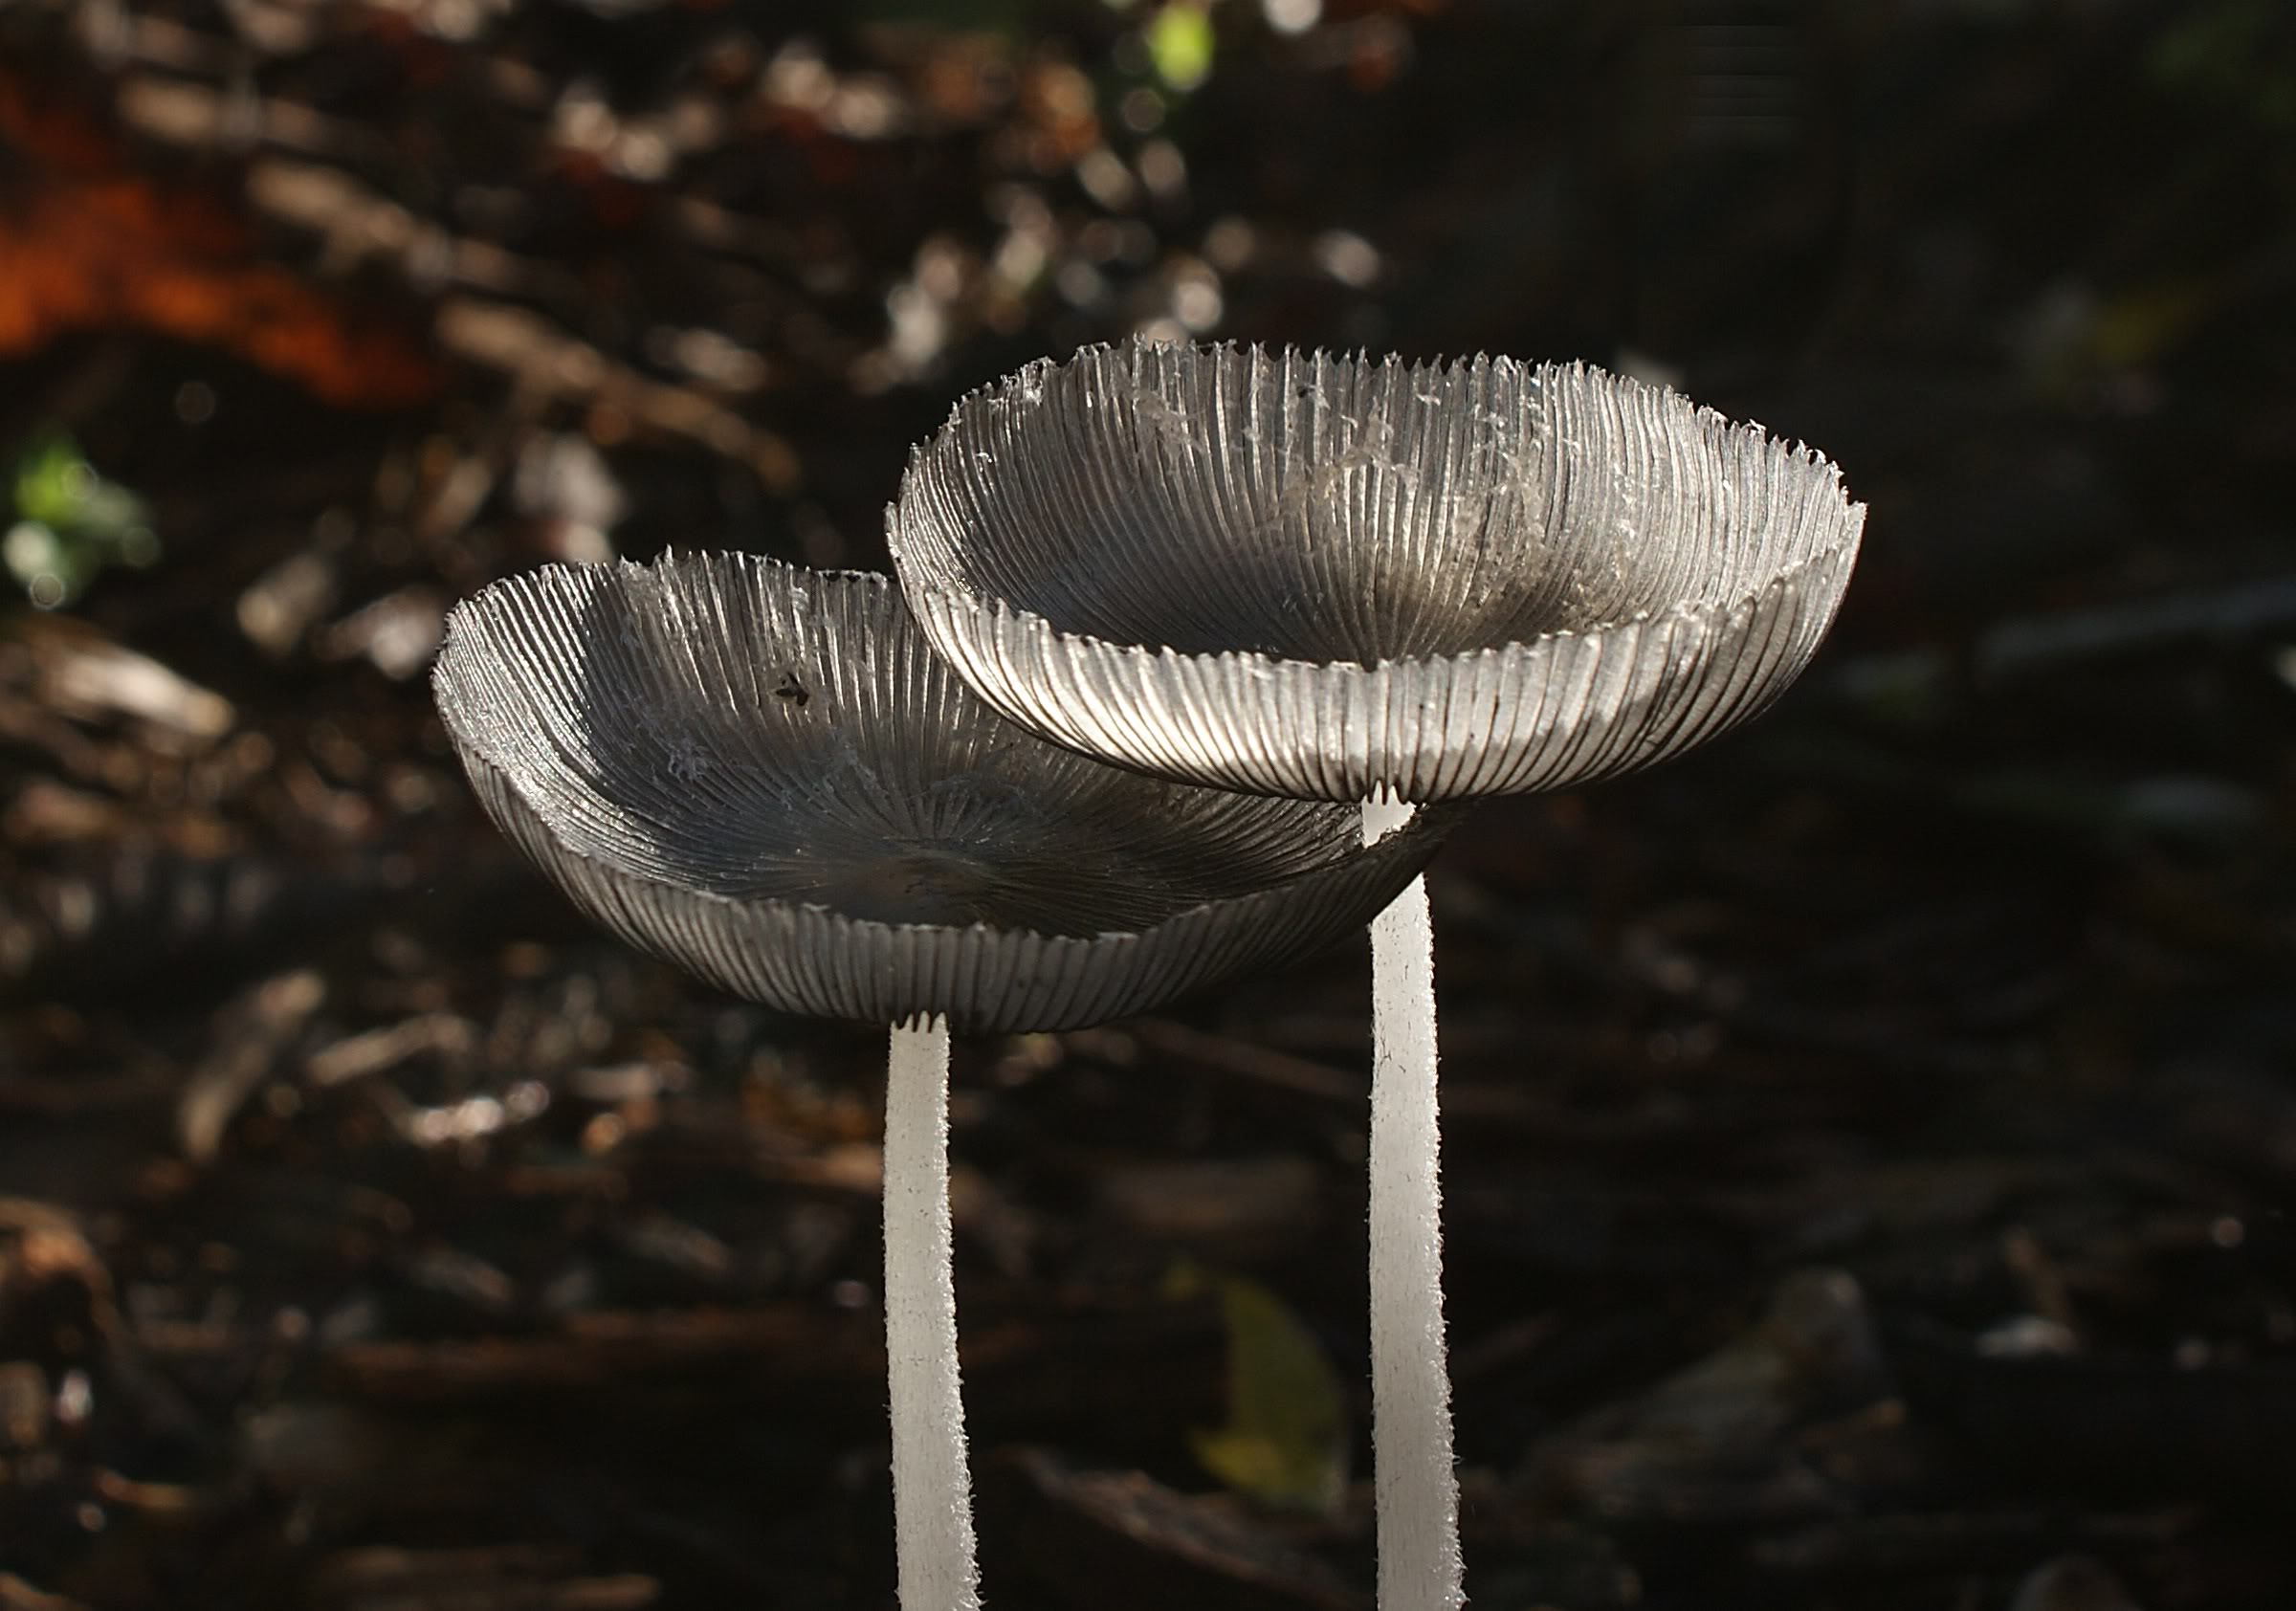
leaf, flower, lighting, close up, fungi, mushrooms, coprinus, macro photography